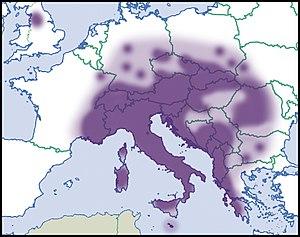
Repartition en Europe, niveau de connaissance de 2012. Description de la source en français Italiano: Distribuzione in Europa, livello di conoscenza del 2012. Descrizione della fonte in italiano Português: Distribuição na Europa, nível de conhecimento de 2012. Descrição da fonte em português Čeština: Distribuce v Evropě, úroveň znalostí v roce 2012 Polski: Dystrybucja w Europie, poziom wiedzy z 2012 roku Русский: Распространение в Европе, уровень знаний в 2012 году